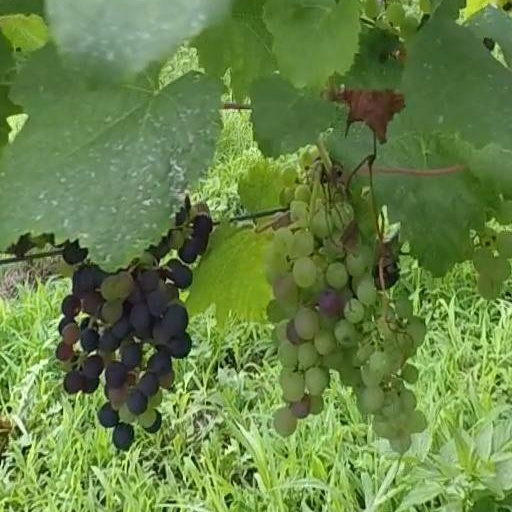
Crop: grape